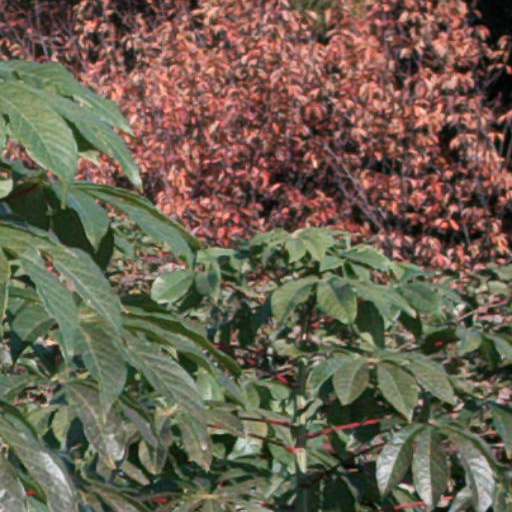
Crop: cassava